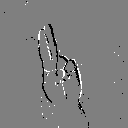
ASL letter: u